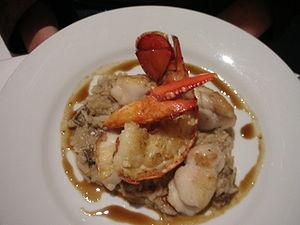
La fricassée est une préparation de poulet dans une sauce blanche. Le veau et l’agneau peuvent également se préparer de la sorte. Certaines variétés régionales se déclinent à base de poissons, mollusques, ainsi que de porc, sanglier ou bœuf.